Upperman High School

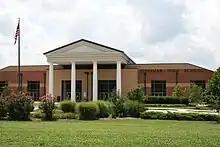
Upperman High School

Upperman High School is a public high school located in Baxter, Tennessee. It is part of the Putnam County, Tennessee School District. Upperman includes grades 9–12. Upperman was listed as one of the United States' best high schools by "U.S. News & World Report" in 2008.